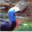
Label: bird